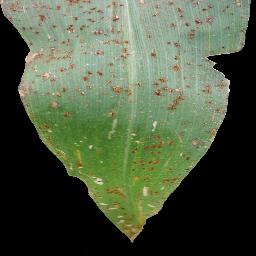
Label: Corn___Common_rust